Kanellopoulos Institute of Chemistry and Agriculture

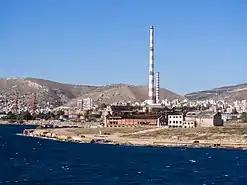
The abandoned AEEChPL complex in 2016 (view of west side, east side and Kanellopoulos Institute building not visible)

The idea for the creation of the Institute belonged to its nameshake, industrialist (1864–1936), one of the founders of AEEChPL. Construction commenced in 1936, as per the request and with the monetary sum Kanellopoulos bequeathed to the future Institute in his will. The institute was inaugurated in 1938, situated at the east side of the AEEChPL industrial complex in Drapetsona.